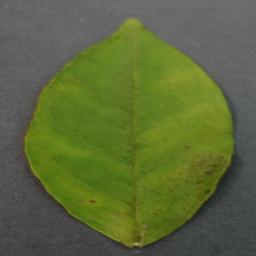
Label: Orange___Haunglongbing_(Citrus_greening)